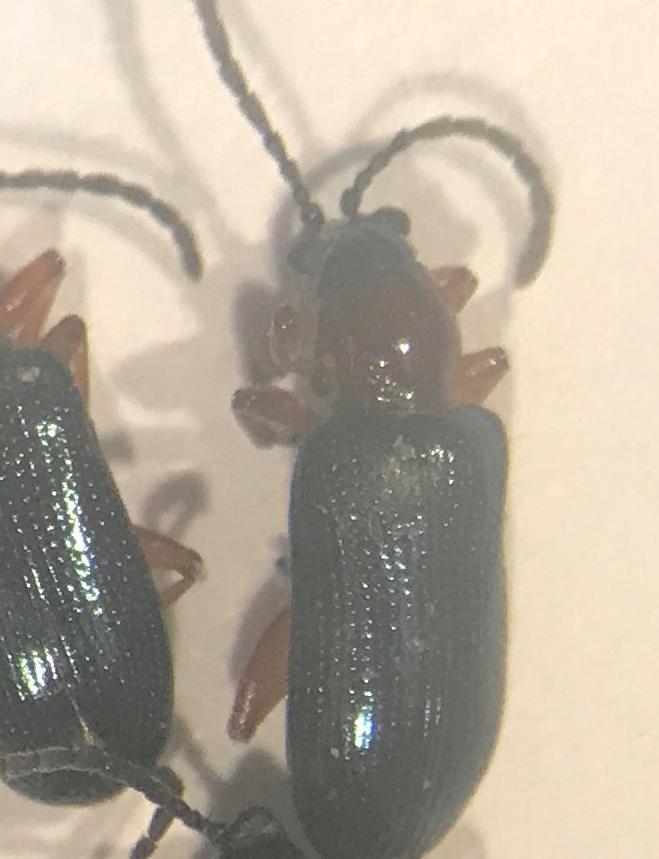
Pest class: cereal_leaf_beetle